DeMar DeRozan

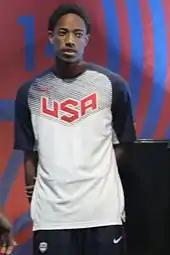
DeRozan with Team USA at the 2014 World Basketball Festival

DeRozan was a member of the United States national team that won the gold medal in the 2014 FIBA Basketball World Cup. In nine games, he averaged 4.8 points, 1.0 rebounds and 1.2 assists per game. He made a second appearance for Team USA at the 2016 Summer Olympics. DeRozan averaged 6.6 points, 1.4 rebounds and 0.9 assists in seven games for Team USA in helping them win the Olympic gold medal.